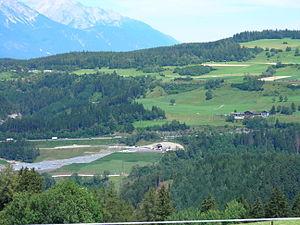
Le tunnel de base du Brenner est un projet de tunnel ferroviaire à travers les Alpes orientales, reliant Innsbruck en Autriche à Fortezza en Italie en passant sous le col du Brenner. C'est une infrastructure essentielle du corridor scandinave-méditerranéen, un des neuf couloirs principaux du réseau transeuropéen de transport définis en 2017.